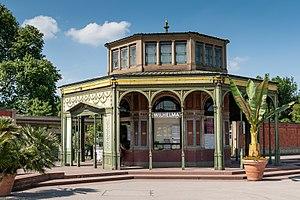
Le Wilhelma, ou plus précisément le jardin botanique et zoologique Wilhelma, faisait partie à l'origine d'un ensemble royal associé au parc de Rosenstein qui entoure un château à Stuttgart, Allemagne. Ce jardin-zoo de 30 hectares est situé à Bad Cannstatt, un quartier historique et résidentiel de la capitale du land du Bade-Wurtemberg, au sud-ouest du pays. C'est un ensemble original qui comprend à la fois d'importantes collections botaniques et zoologiques, ainsi que des éléments d'architecture du XIXᵉ siècle, classés monuments historiques, disséminés au sein d'un parc d'agrément. Inauguré en 1953, le Wilhelma est fréquenté annuellement par plus de deux millions et demi de visiteurs.